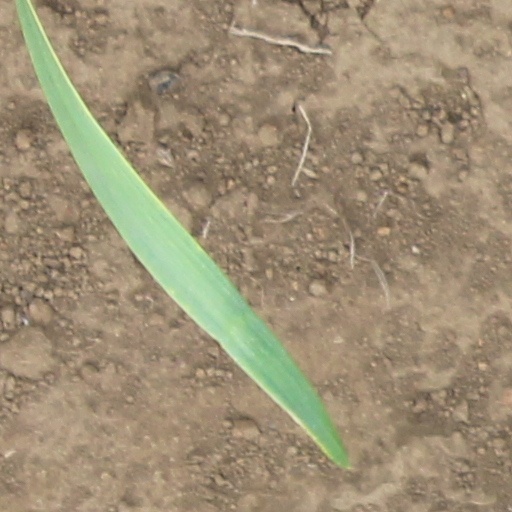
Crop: wheat